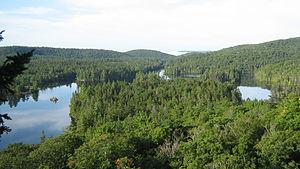
Lac des Îles à Grandes-Piles, vu du belvédaire du sentier Jacques-Buteux
Le lac des Îles est un plan d'eau douce situé dans la municipalité de Grandes-Piles, dans la municipalité régionale de comté de Mékinac, dans la région administrative de la Mauricie, au Québec, au Canada. Ce lac est entièrement en territoire forestier et montagneux.